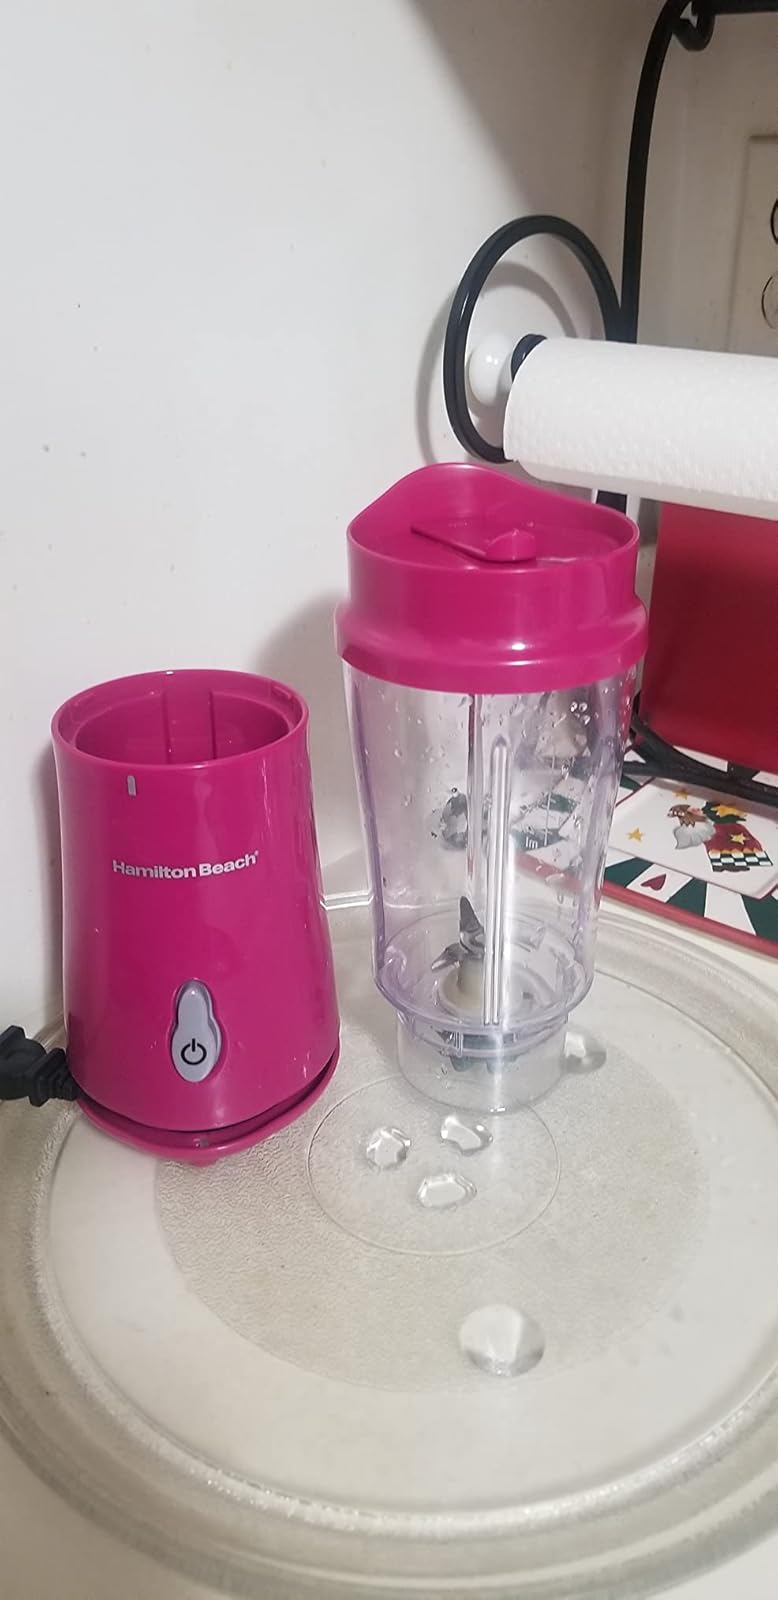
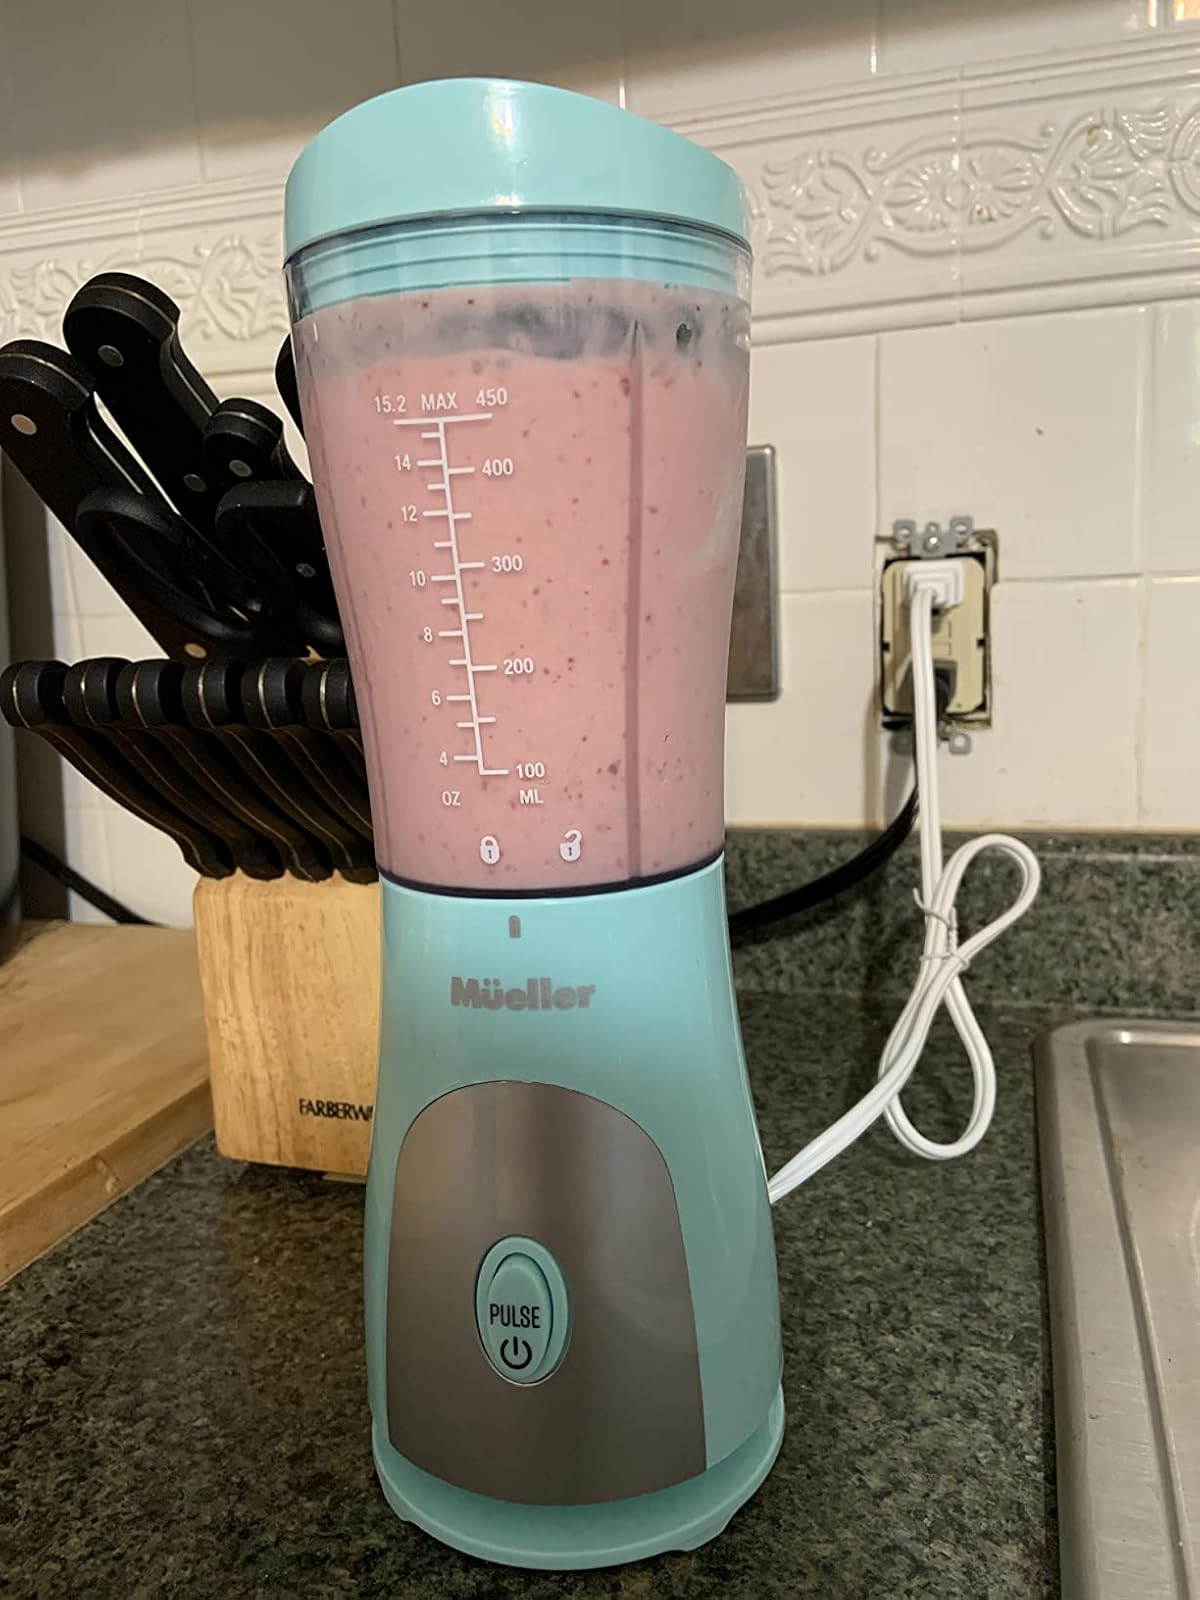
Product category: items_blender
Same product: no